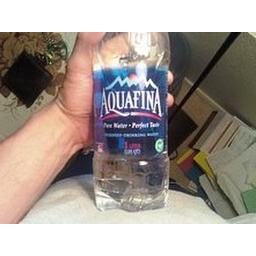
Blue color over crystal clear bottle promotes a cool sensation which is more desirable.